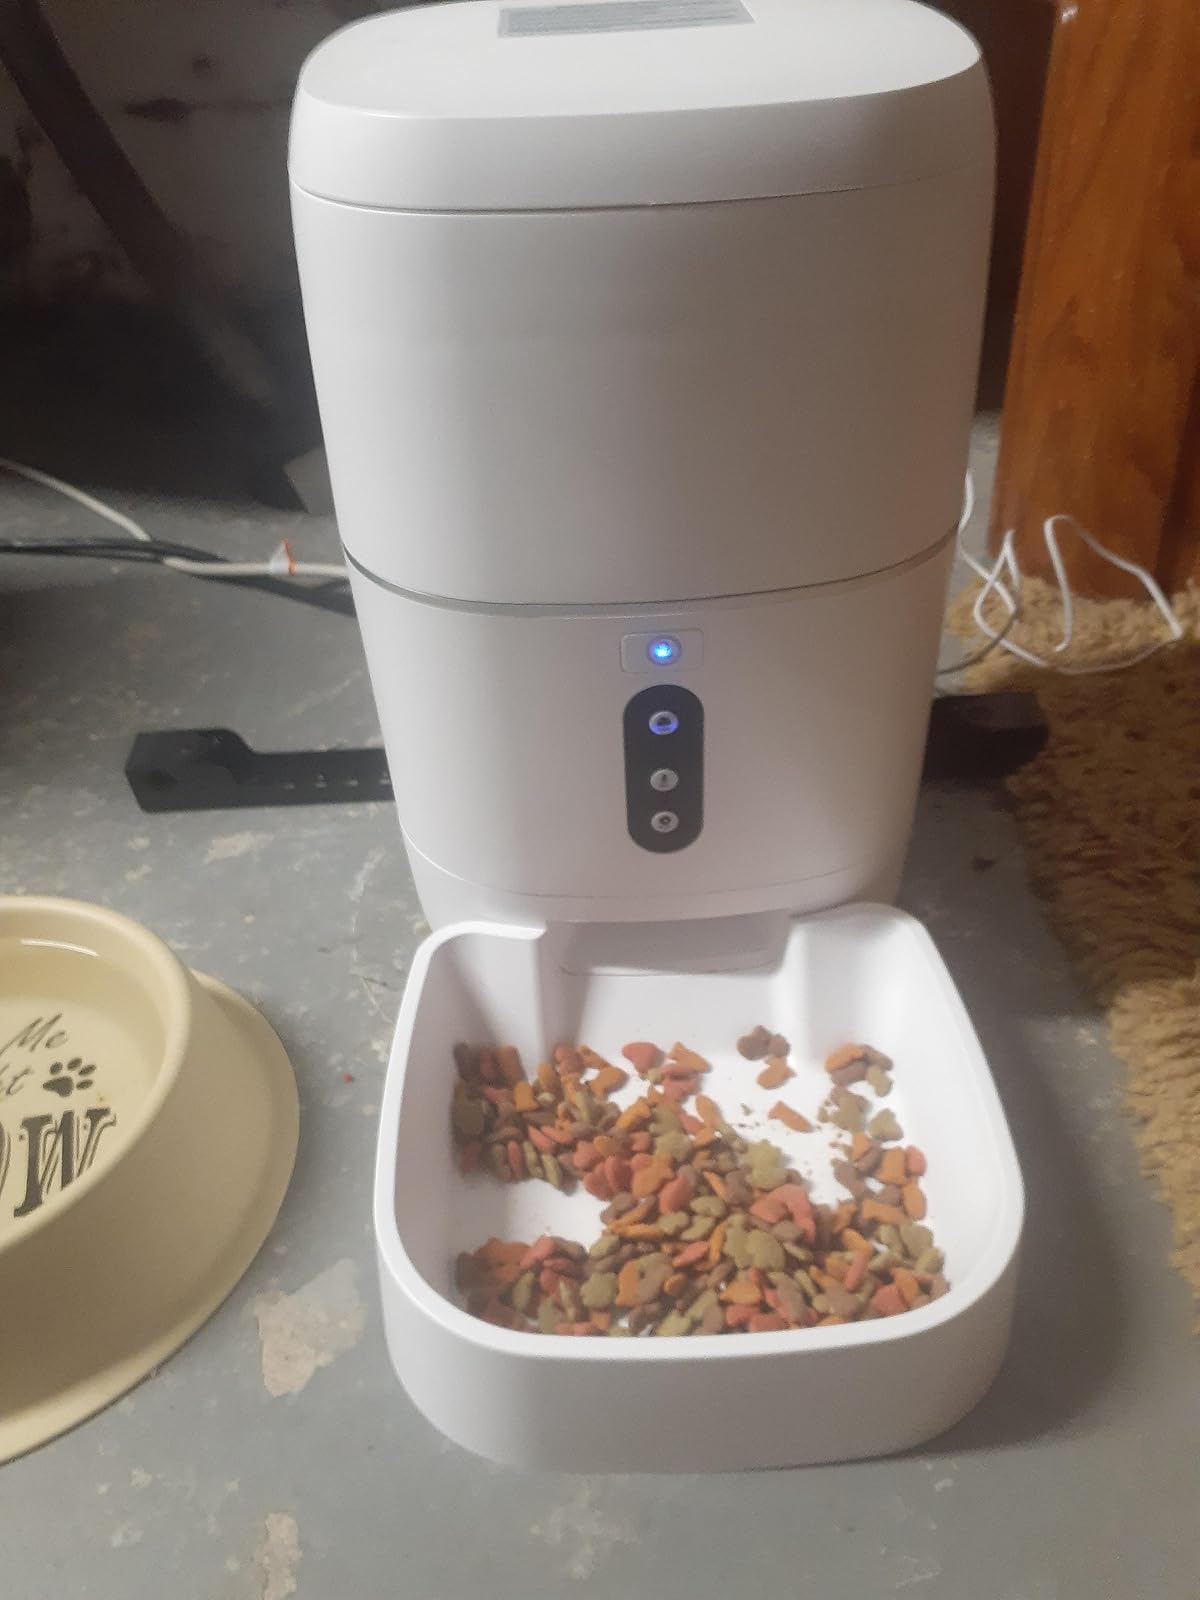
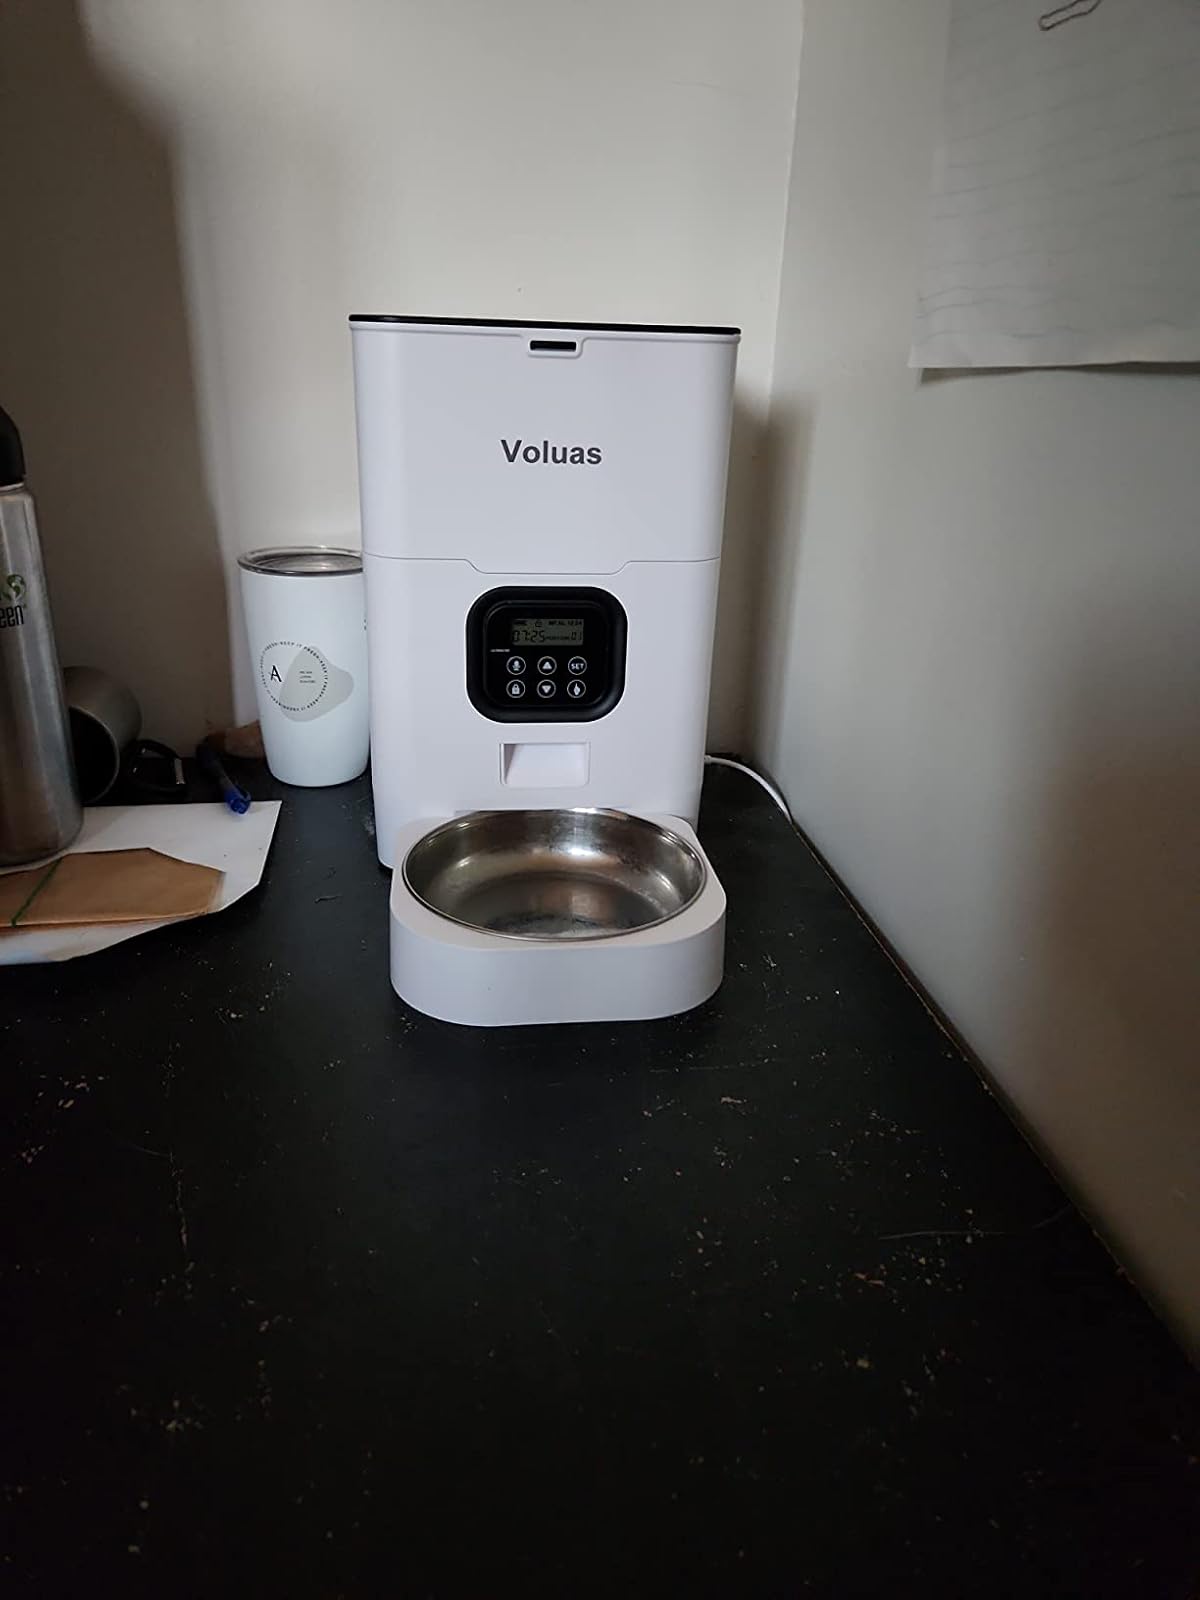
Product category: items_feeder
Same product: no